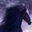
Label: horse